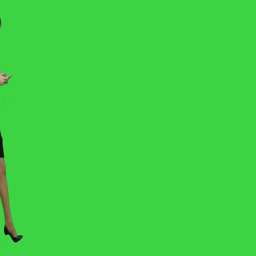
pretty businesswoman laughing at something funny on her smartphone